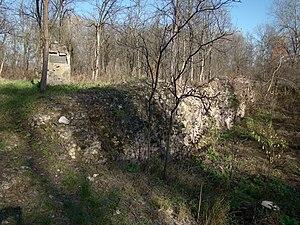
Les ruines de la forteresse de Kupinik sont situées à Kupinovo, dans la province de Voïvodine et dans le district de Syrmie, en Serbie. Elles sont inscrites sur la liste des monuments culturels de grande importance de la République de Serbie.